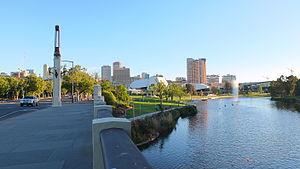
Adélaïde /a.de.la.id/ est la capitale de l'Australie-Méridionale. Avec une agglomération de 1 304 600 habitants en 2014, elle est la cinquième ville d'Australie. C'est une ville côtière située sur la rive du golfe Saint-Vincent dans les plaines d'Adélaïde, au nord de la péninsule Fleurieu, à l'ouest de la chaîne du Mont-Lofty qui culmine à 727 mètres.